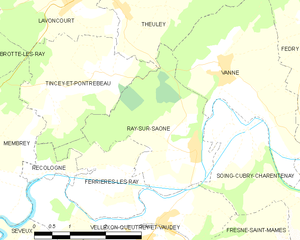
Carte des communes françaises